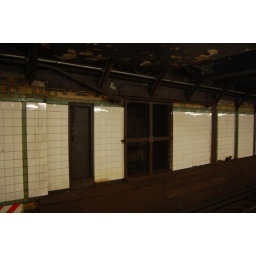
A door in the wall of the 14th Street Station.